Migmatite

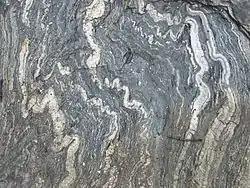
Intricately-folded migmatite from near Geirangerfjord, Norway

Migmatite is a composite rock found in medium and high-grade metamorphic environments, commonly within Precambrian cratonic blocks. It consists of two or more constituents often layered repetitively: one layer is an older metamorphic rock that was reconstituted subsequently by partial melting ("paleosome"), while the alternate layer has a pegmatitic, aplitic, granitic or generally plutonic appearance ("neosome"). Commonly, migmatites occur below deformed metamorphic rocks that represent the base of eroded mountain chains.